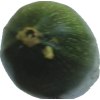
Label: green_zucchini